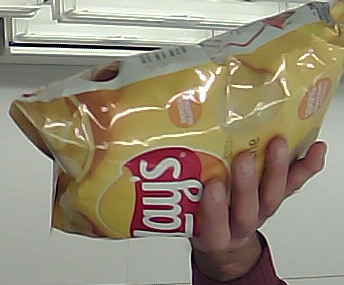
Product: lays_classic